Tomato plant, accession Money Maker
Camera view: vertical (180 deg); turntable rotation: 90 degrees
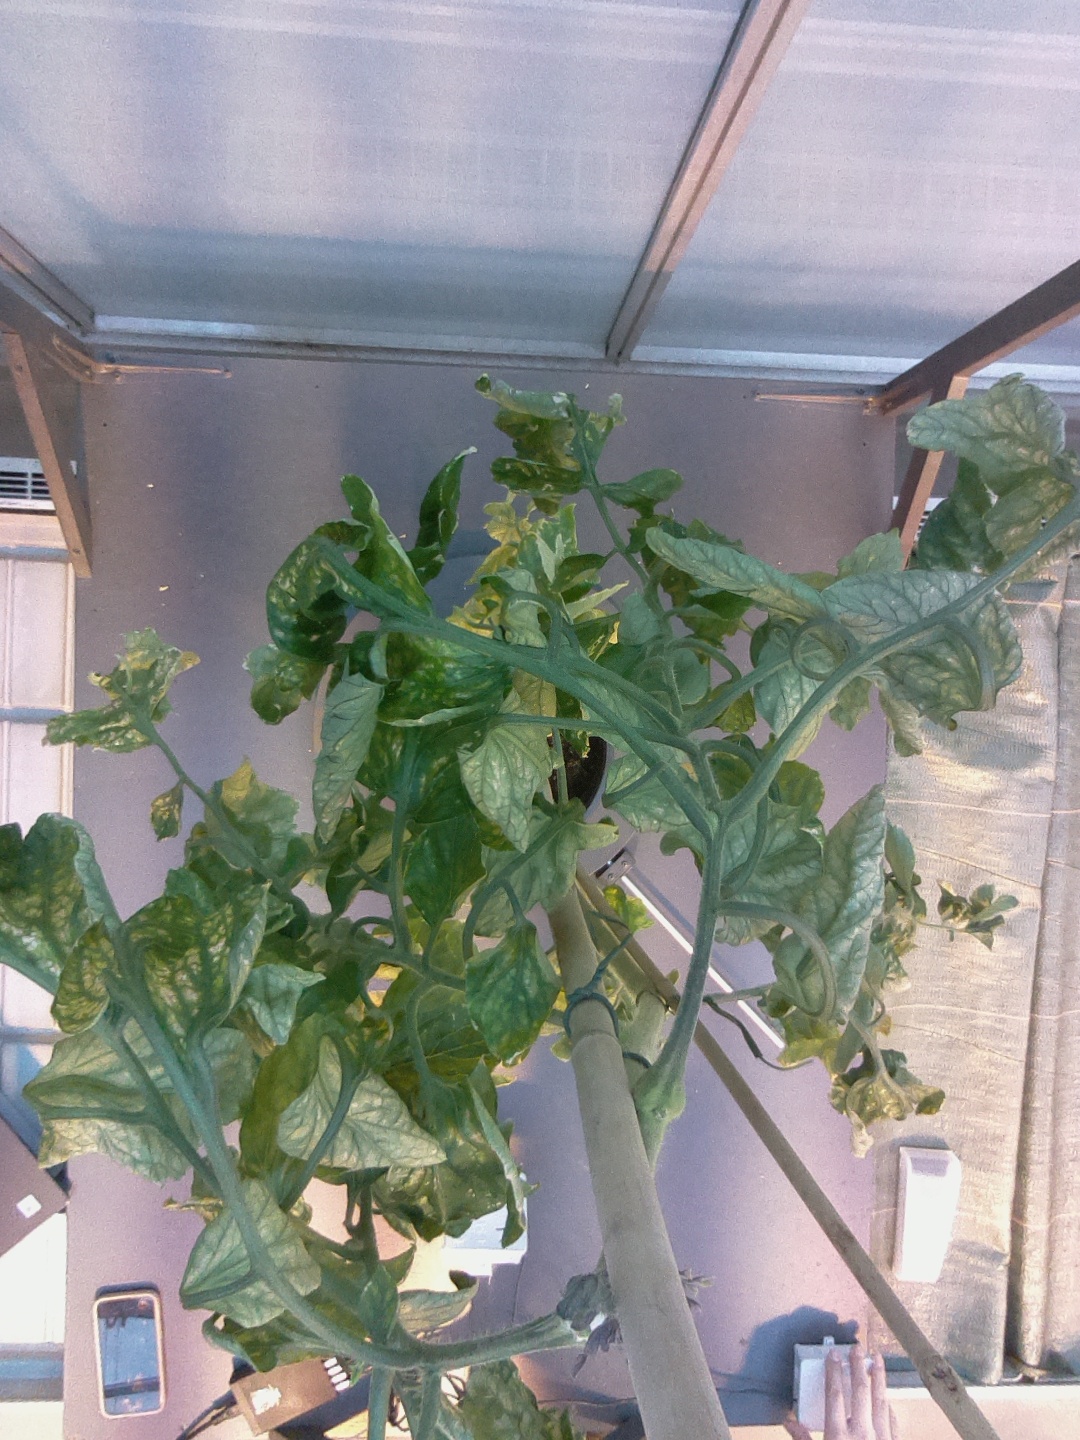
BBCH growth stage 29: 90%-100% Side shoots formed